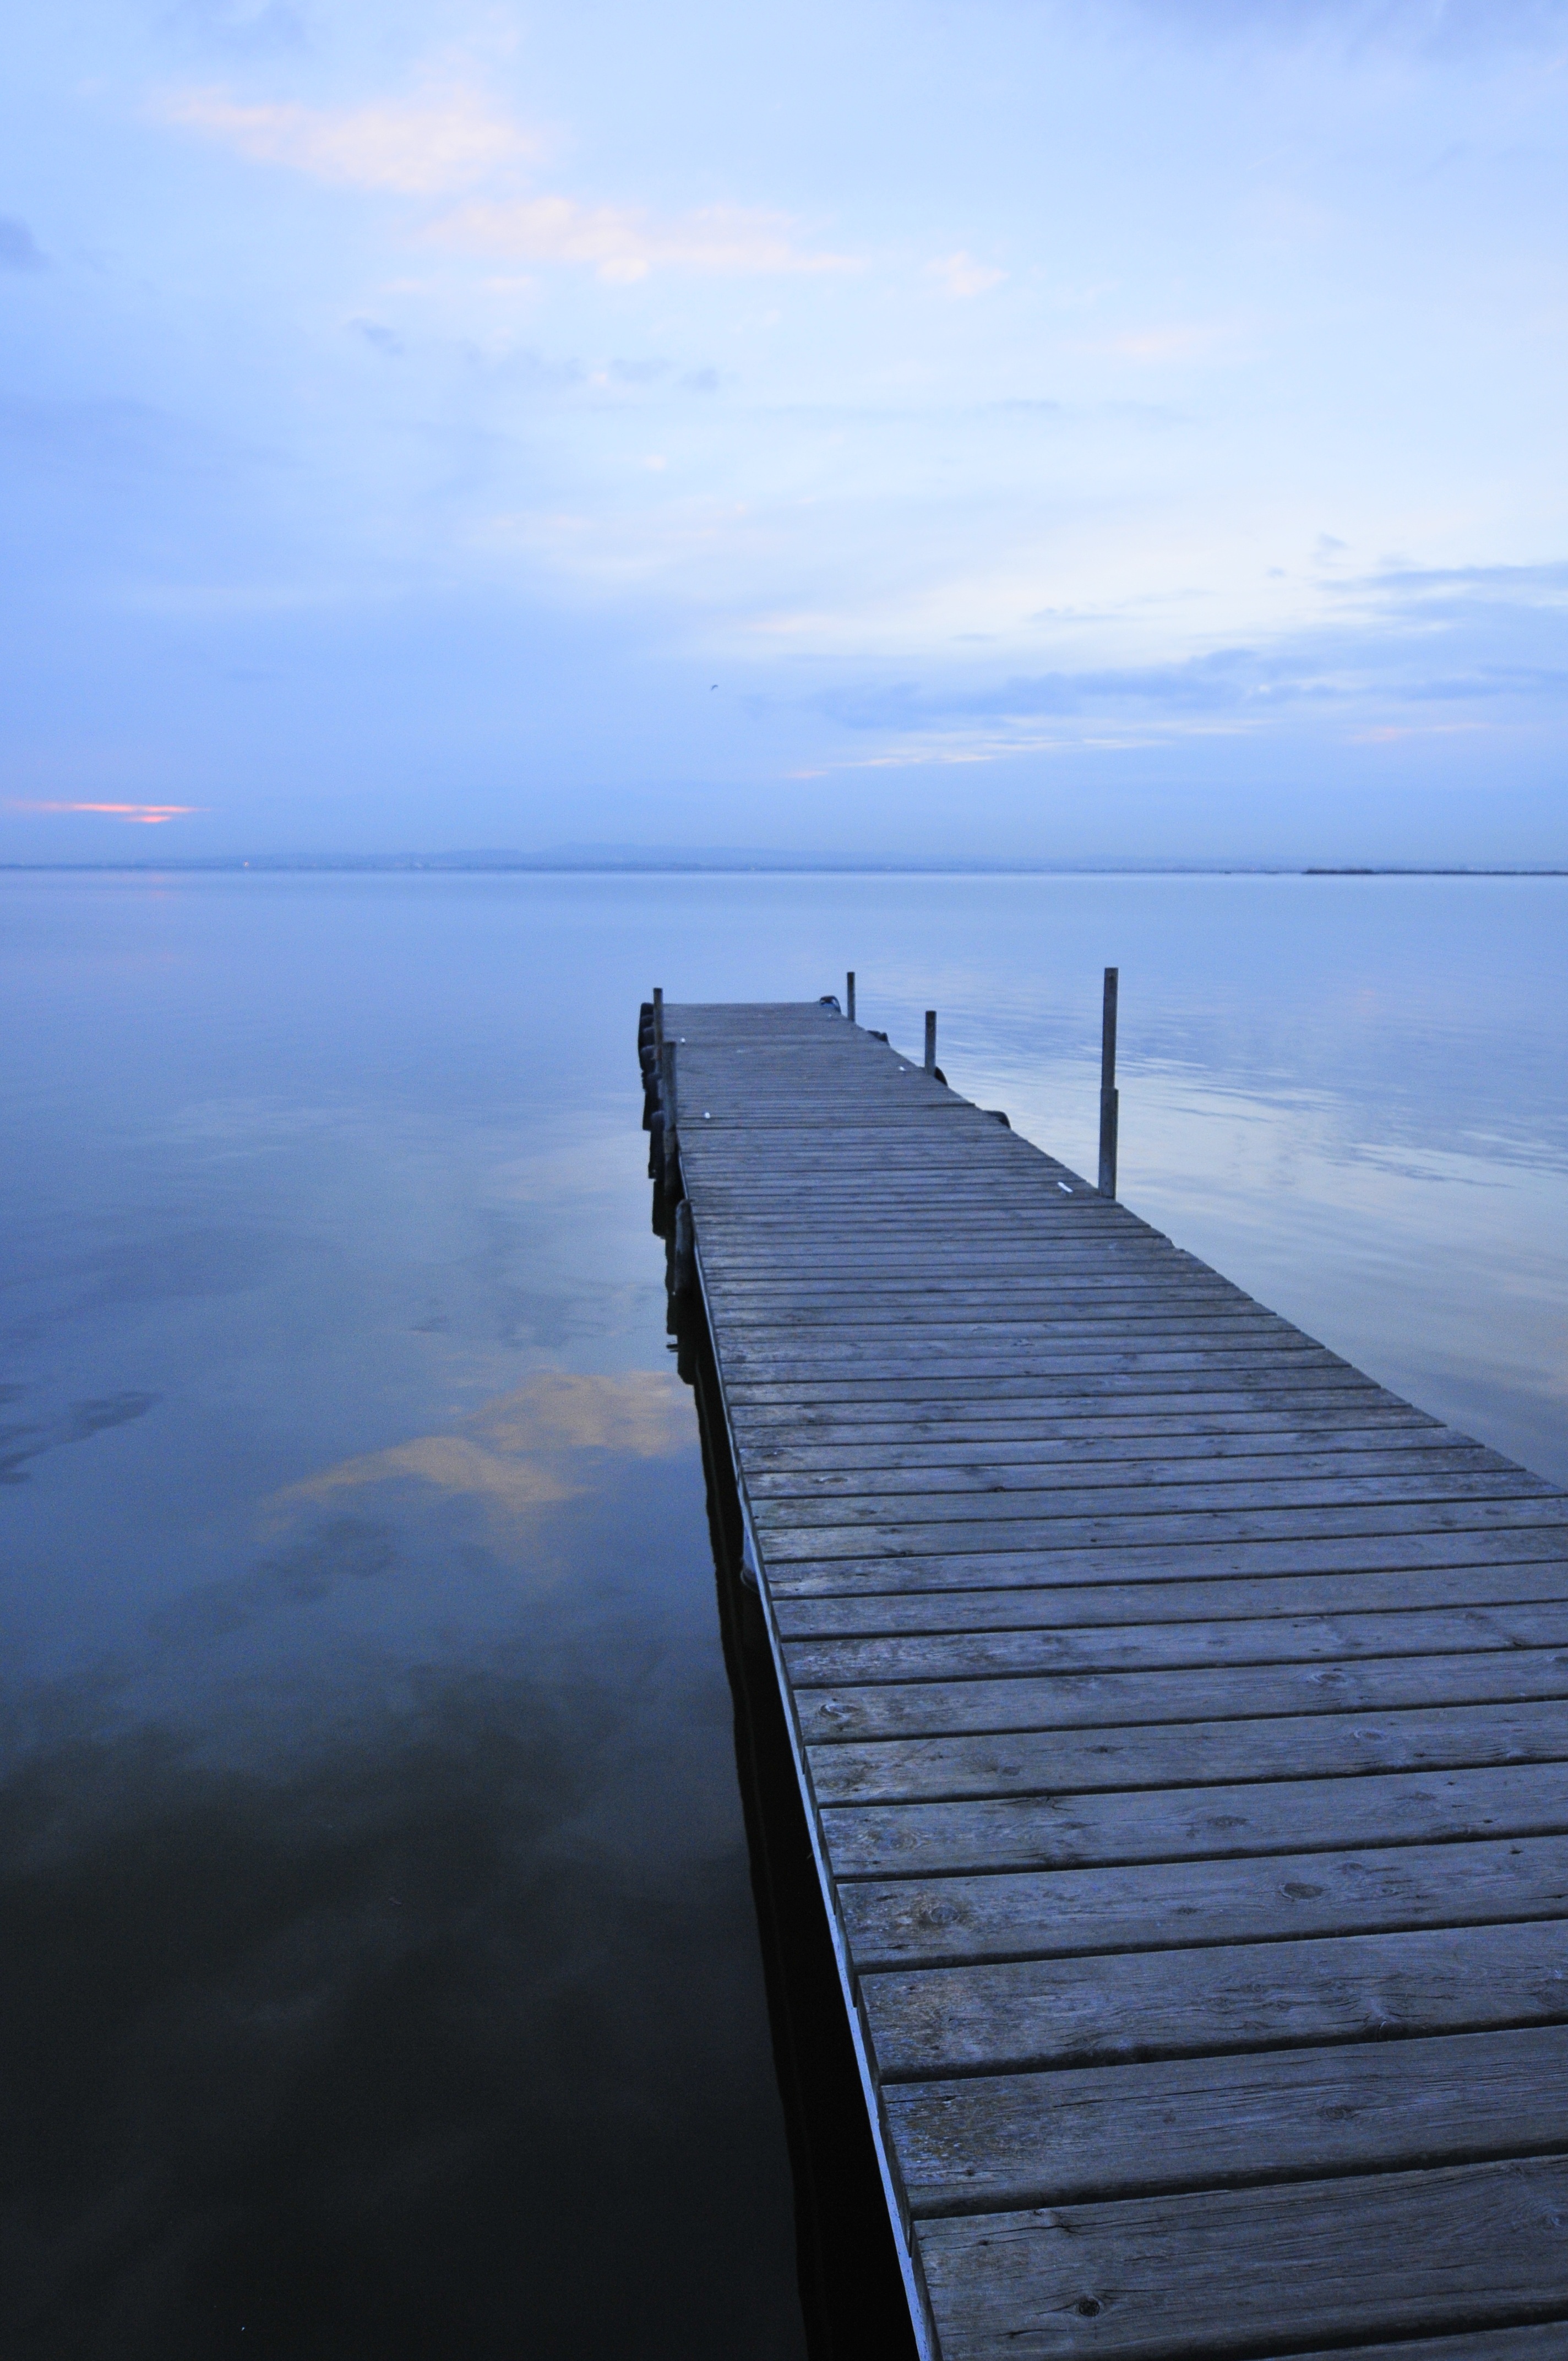
sea, coast, water, nature, ocean, horizon, dock, cloud, sky, sunrise, sunset, sunlight, morning, shore, wave, dawn, pier, dusk, evening, reflection, mediterranean, heaven, vehicle, bay, blue, jetty, clouds, landscapes, valencia, channel, breakwater, natural wonders, albufera, atmospheric phenomenon